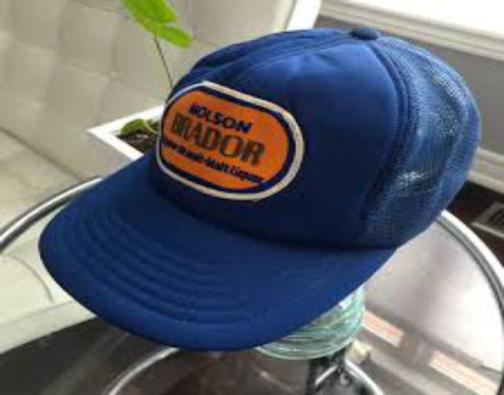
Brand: molson brador
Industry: Food